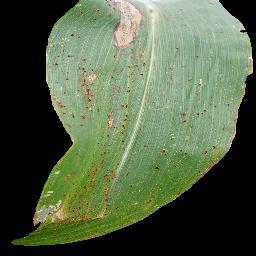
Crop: corn
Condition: (maize)_common_rust